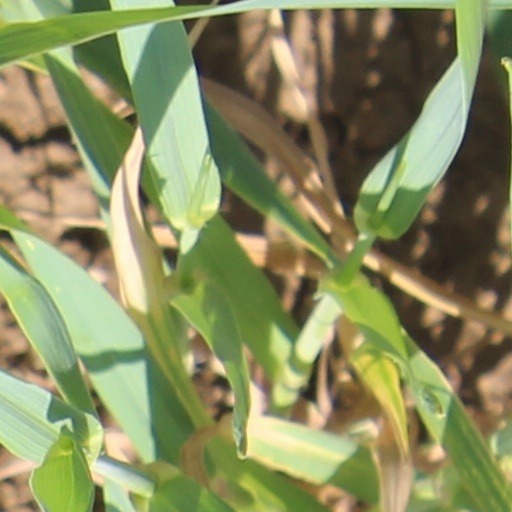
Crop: wheat